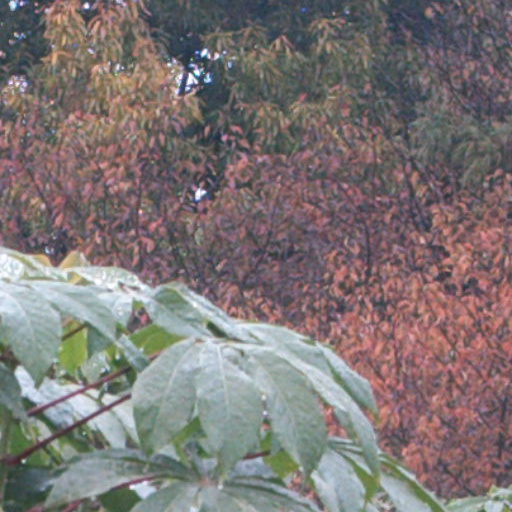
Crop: cassava